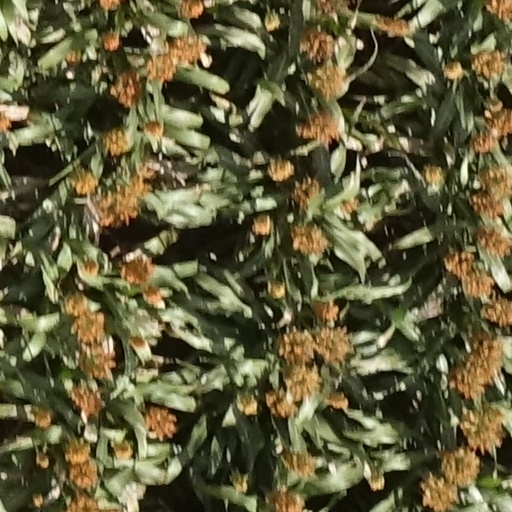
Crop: sorghum